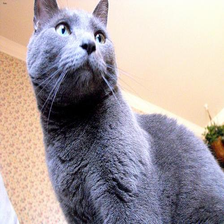
Species: cat
Breed: Russian Blue